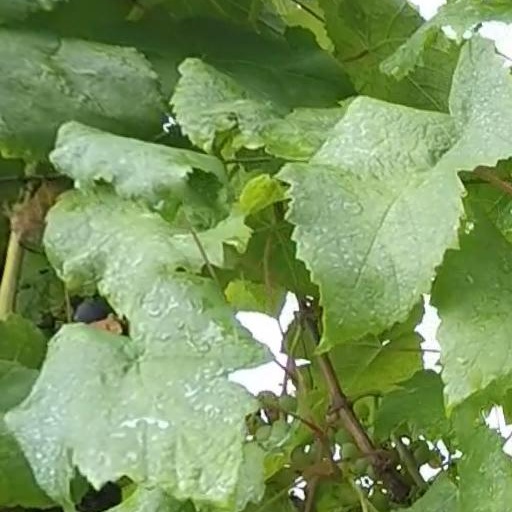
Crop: grape